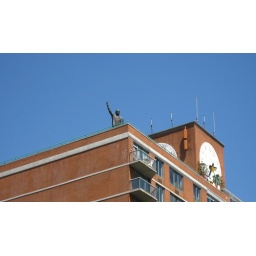
Statue on the roof in a building around the lower east side.